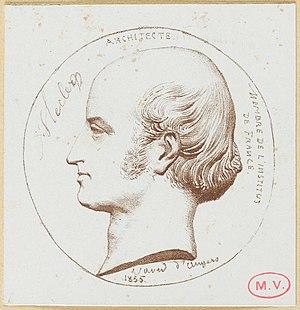
Achille-François-René Leclère est un architecte français, né à Paris le 29 octobre 1785, et mort dans la même ville le 23 décembre 1853.